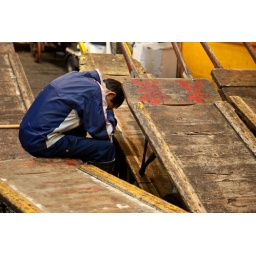
Man taking a break at about 4:45a at the fish market in Tokyo, Japan.